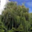
Label: willow_tree